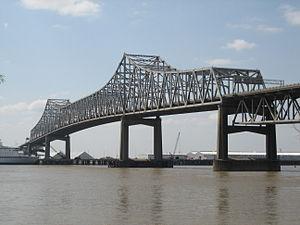
Le Horace Wilkinson Bridge est un pont cantilever permettant à l’Interstate 10 de franchir le fleuve Mississippi, de Port Allen, Paroisse de Bâton-Rouge Ouest à Bâton-Rouge, en Louisiane.
Cette liste des ponts en porte-à-faux les plus longs du monde recense les ponts à poutre en porte-à-faux présentant les plus grandes portées, classées par ordre décroissant de longueur.
Cet article a pour vocation de présenter une liste de ponts remarquables aux États-Unis, soit par leurs caractéristiques dimensionnelles, soit par leur intérêt architectural ou historique.